Castle of Alcácer do Sal

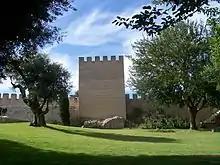
A view of the manicured gardens within the interior courtyard

A public tender was issued in 2000, to award a contract to secure and reinforce the hilltop (Diário da República, Série III, 215, 16 September). At the same time, work began on setting-up the Special Protection Zone (ZPE), by the municipal authority of Alcácer do Sal (September 2003), supplemented by a similar act on 16 May 2005. On 7 April 2009, there was a proposal made by the DRCAlentejo; as a consequence, the director of IGESPAR issued a dispatch to DRCAlentejo to reanalyze the proposal for the ZPE. This move resulted in a new proposal for the ZPE on 25 October 2010 by DRCAlentejo. On 15 December, SPAA National Council for Culture agreed with the proposal defined by the new ZPE. Over time, though, the ZPE's limits was expanded on 7 December 2012 (Diário da República, Série 2, 237, announcement 13758/2012).